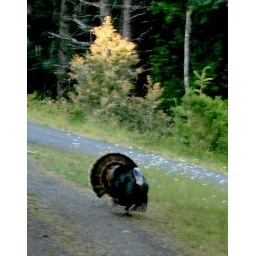
Notice pale blue face and wattle...bright red flushed in later after the ladies arrived